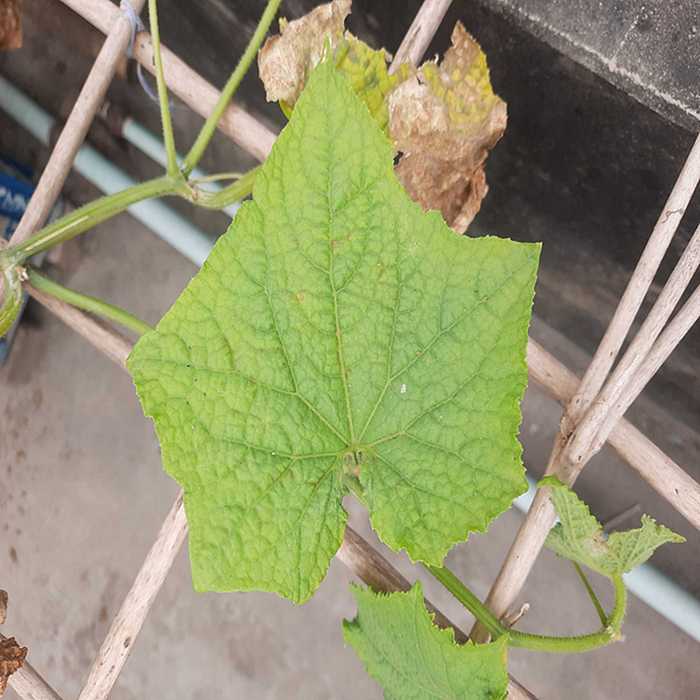
Plant: Cucumber
Label: Fresh leaf